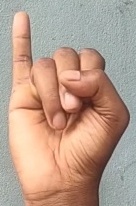
ASL sign: I